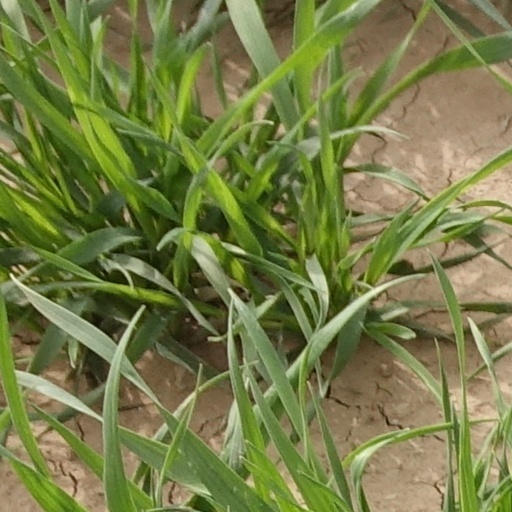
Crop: wheat